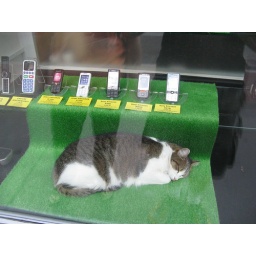
This cat was always in the window of this cell phone shop.